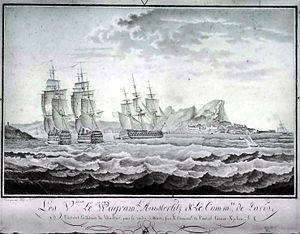
Les vaisseaux Le Wagram (vaisseau amiral), l'Austerlitz et le Commerce de Paris passant le détroit de Gibraltar pour se rendre à Brest sous le commandement de l'amiral Cosmao-Kerjulien (septembre 1814)
Julien Marie Cosmao Kerjulien, né le 27 novembre 1761 à Châteaulin et mort le 17 février 1825 à Brest, est un contre-amiral français. Surnommé « Va de bon cœur » par ses marins, Napoléon Iᵉʳ dit de lui : Il est le meilleur marin de l'époque et personne n'a été plus brave et plus généreux.